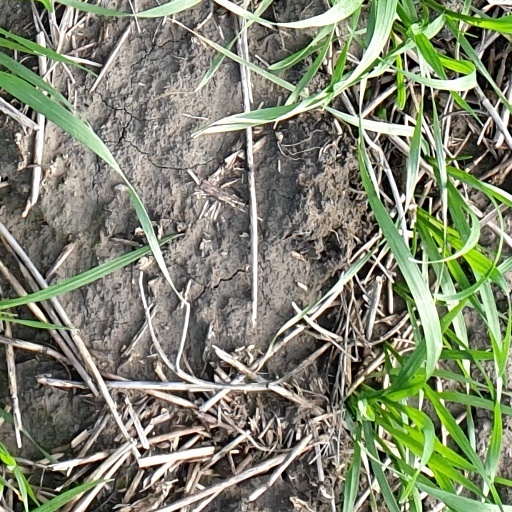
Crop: wheat